Dodge Venom

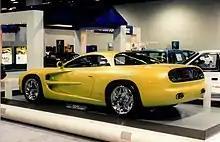
Rear view

Built from all steel, with an aluminum structure, and a cantilever roofline. The aforementioned Cab-Forward design allowed the car to be more aerodynamic, and roomy. The engine block was made of cast iron, and featured carbon fiber and Kevlar aramid fiber components. The design was based on another Dodge performance SRT car, The Dodge Viper. The car was optimized for performance on race courses, and could go from 0 to 60 mph in 5.2 seconds. The front and rear utilized a double A-arm suspension setup, featured up-to-date four-wheel anti-lock disc brakes, and 245-millimeter tires. The front tires were 19 inches and the rear tires were 20 inches The wheels were moved towards the corners in the model, which increased both the wheel base and the track. This allowed for more agile handling. The car was only released with a neon yellow green pearl exterior with a black hood. The car also featured a quad exhaust set up, which makes the car louder. The car also featured parts from other cars such as the old Coronet handle-bar grille, the Viper side scoop, and the Challenger and Barracuda rear end. The car weighs about 2,700 pounds, which is lighter compared to older versions of muscle cars, which weighed around 3,700 pounds. The length of the car was 13.4 inches longer, 3.5 inches lower, and 7.5 inches higher than other subcompact cars of the time.